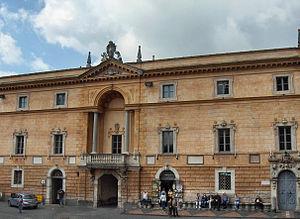
Le Museo dell'Opera del Duomo d'Orvieto, fondé en 1882, est le musée de l'Œuvre de la cathédrale de la ville d'Orvieto, dans la province de Terni, en Ombrie.